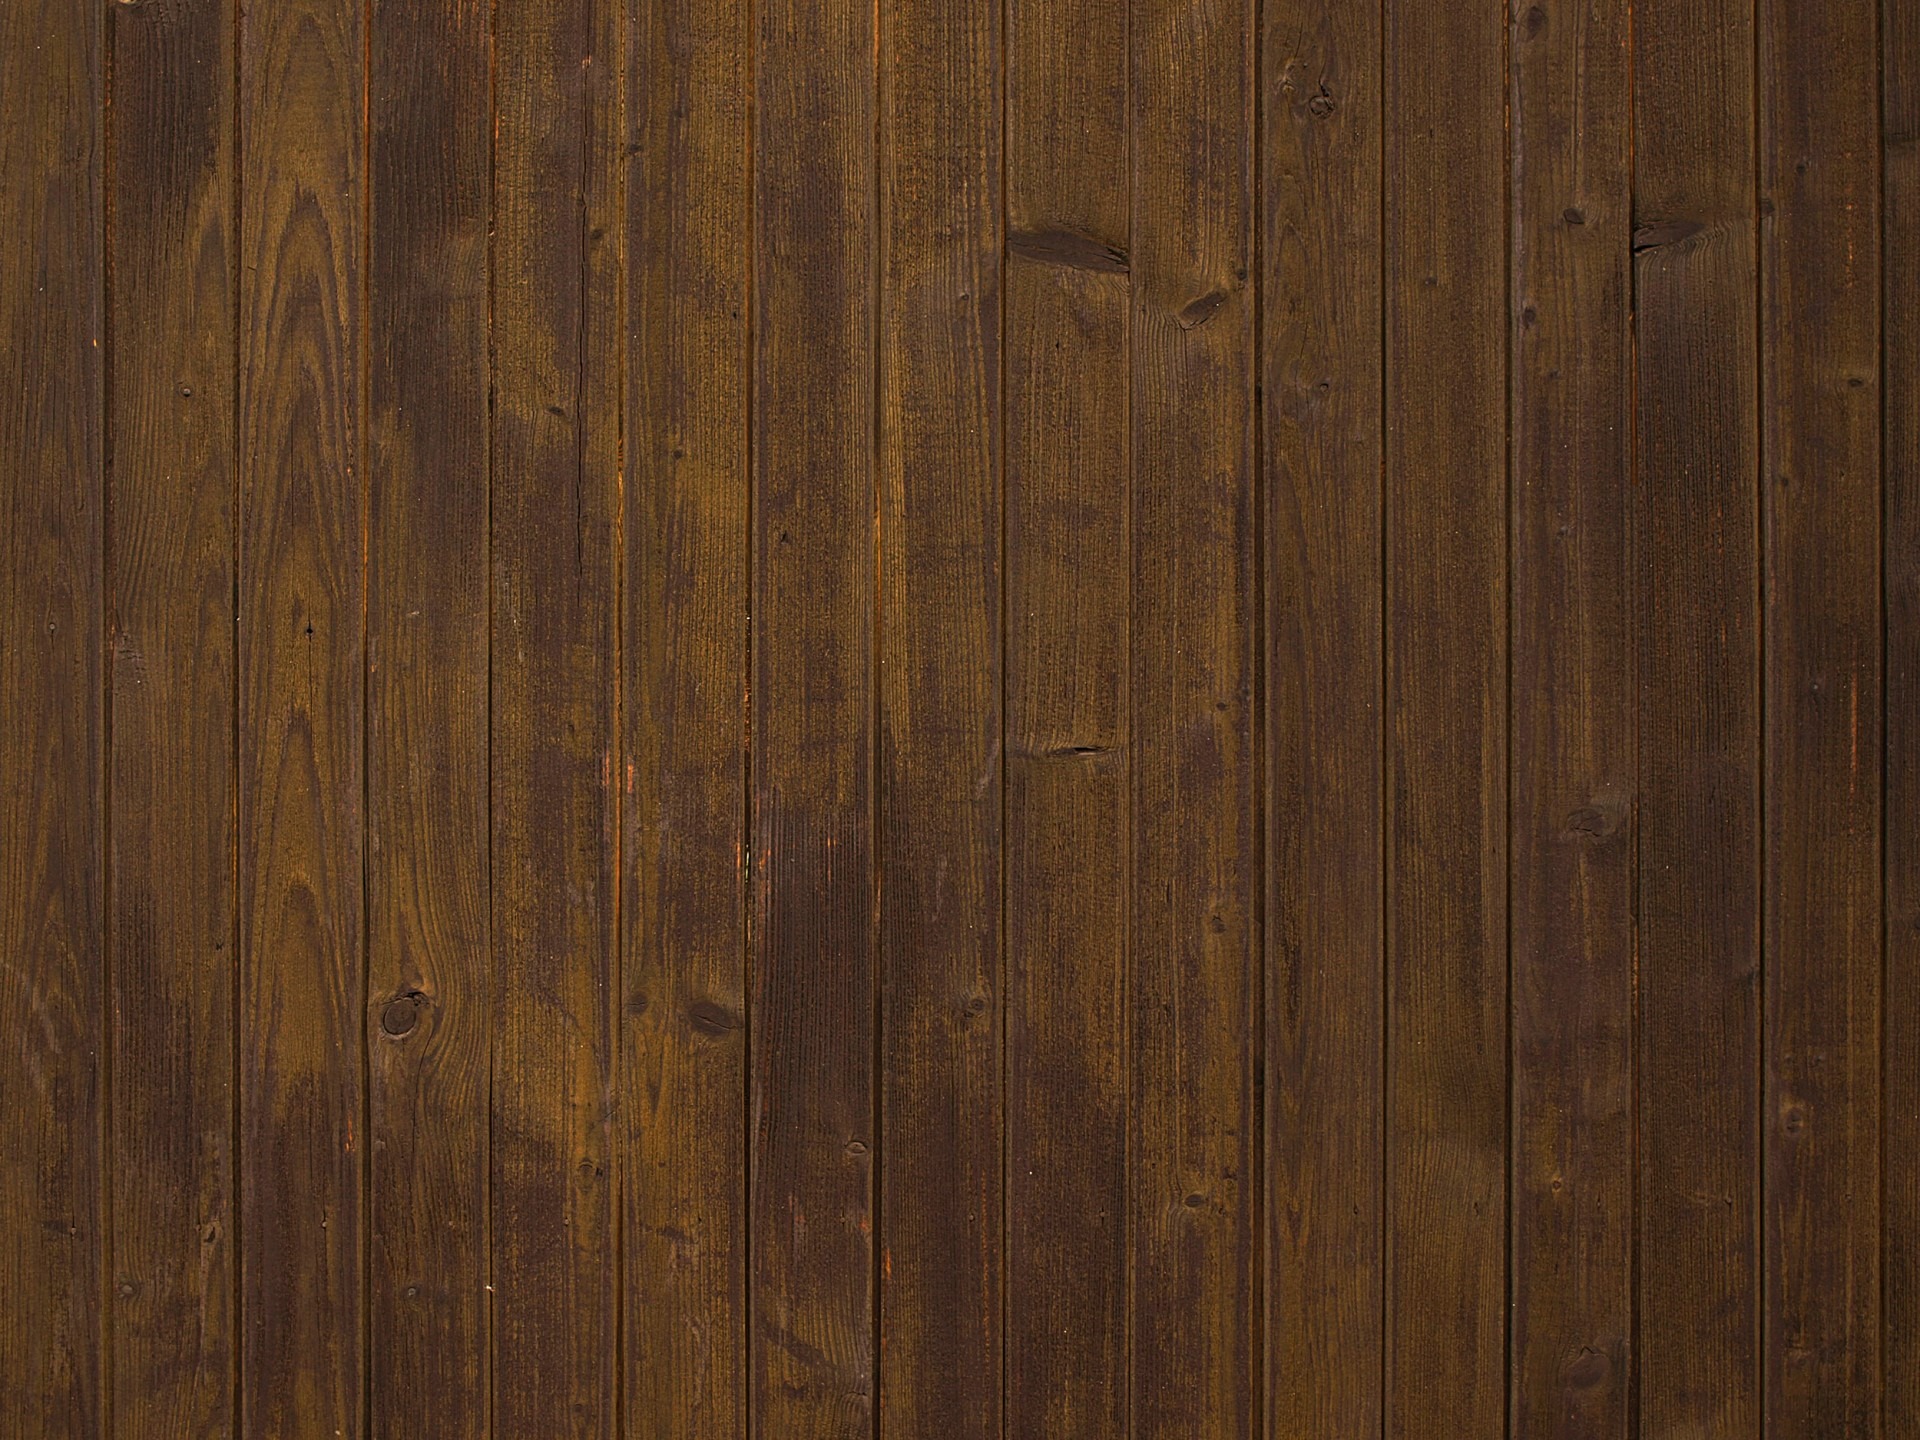
fence, deck, board, wood, ground, texture, plank, floor, pattern, brown, door, surface, background, hardwood, wooden, timber, flooring, backboard, wood flooring, laminate flooring, wood stain, floor area, timber floor